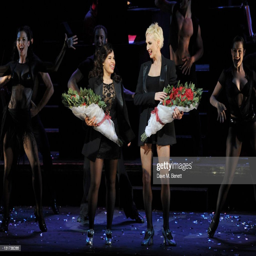
bow at the curtain call during the performance .